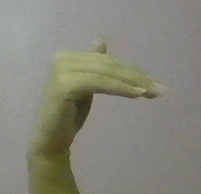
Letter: khaa